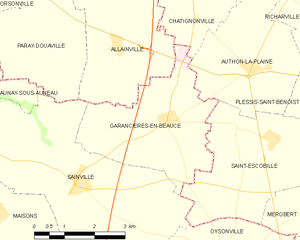
Carte de Garancières-en-Beauce et des communes limitrophes.
Garancières-en-Beauce est une commune française située dans le département d'Eure-et-Loir, en région Centre-Val de Loire.